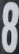
Number: 8